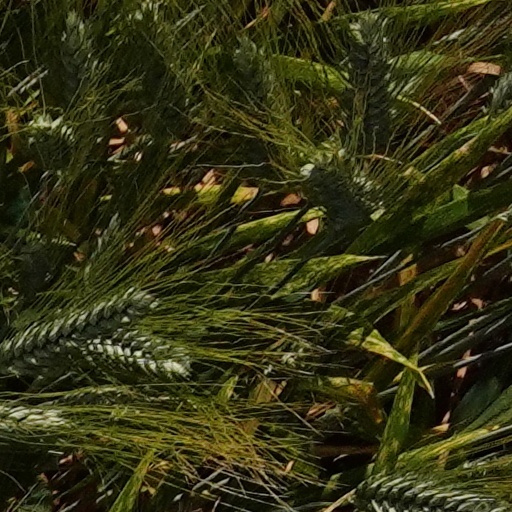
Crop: wheat